Five Grains

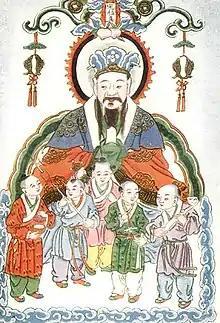
Zao Jun the Kitchen God to whom Wǔgǔ offerings are made in some traditions.

The Five Grains or Cereals are a set of five farmed crops that were important in ancient China. In modern Chinese "wǔgǔ" refers to rice, wheat, foxtail millet, proso millet and soybeans. It is also used as term for all grain crops in general.